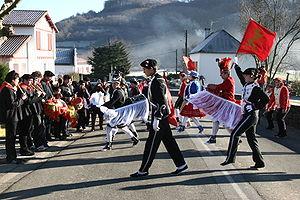
La mascarade souletine est un rite carnavalesque itinérant, passant de village en village, de janvier à avril. Suivant un calendrier précis, les villages prennent en charge l'organisation de la mascarade à tour de rôle. Elle mélange chant, danse et musique.